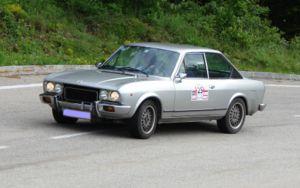
La Seat 124 Sport est une voiture produite par le constructeur espagnol Seat sous licence du constructeur italien Fiat à partir de 1970. Le modèle a été présenté lors du Salon de l'automobile de Barcelone en juin 1970.
La SEAT 124 est une automobile de tourisme produite par le constructeur espagnol SEAT entre 1968 et 1980 sous licence Fiat Auto SpA.
La Fiat 124 Coupé est une voiture qui est produite par le constructeur italien Fiat à partir de 1967.
Un rallye de régularité est un rallye automobile où l'objectif est de s'approcher le plus possible d'un temps idéal pour effectuer un trajet défini. La vitesse moyenne est généralement inférieure à 50 km/h cependant certains rallyes ont comme moyenne 80km/h. Ces compétitions sont réservées à des véhicules anciens. Il est rare de pouvoir participer ou être classé dans certaines épreuves pour des véhicules de moins de 25 ou 30 ans, sauf dérogation pour auto exceptionnelle. Si la vitesse n'est pas un élément de sélection, la navigation et le respect minutieux de la vitesse moyenne le sont. Dans certaines épreuves de niveau international comme le Rallye Monte Carlo Historique, le Rallye de l'Acropole Historique, le Midnattssolsrallyt en Suède, pour lesquels les temps de passage sont pris à mieux que le dixième de seconde.